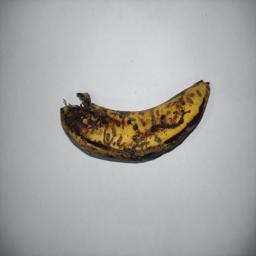
Banana variety: Sagor Kola